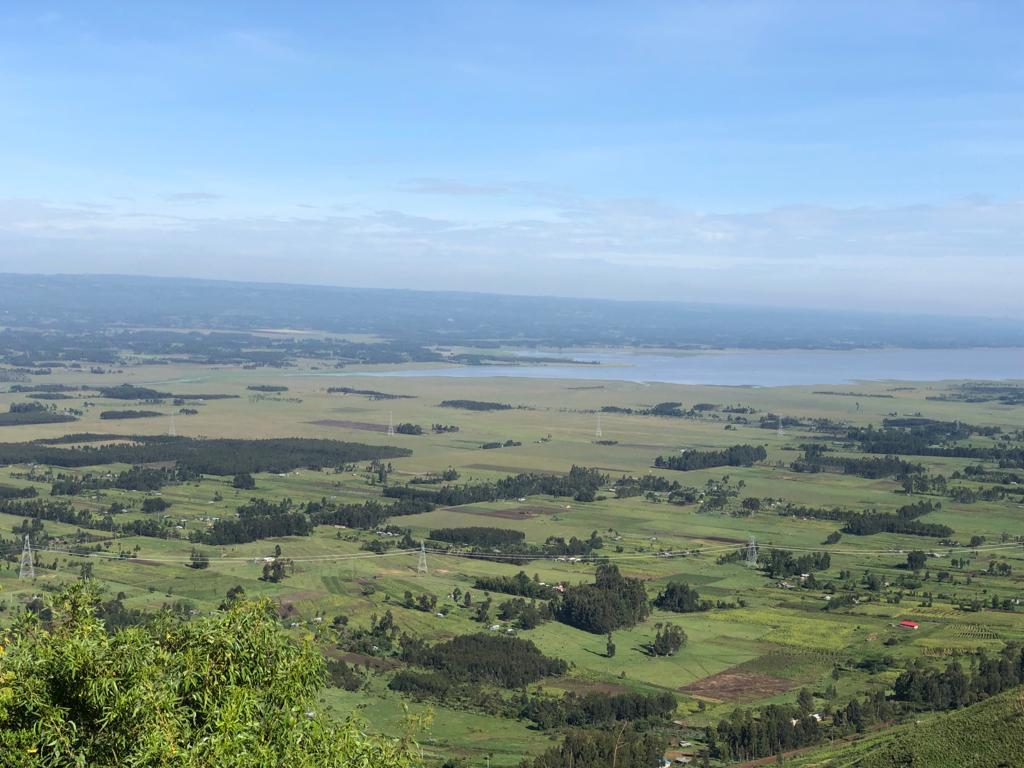
Vifungashio venye rangi ya brauni, vikiwa na maandishi ya kumjuza mwitaji wa bidhaa katika ukuzaji wa mbegu, ambayo ni mwendelezo wa kilimo bora kinacholeta faida kwa mkulima na taifa.